Madeira-Mamoré Railroad

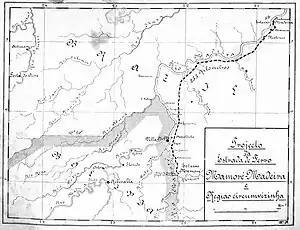
Proposal map of the Madeira-Mamoré Railroad

In 1846, José Augustin Palácios and Rudolf Oscar Kesselring convinced authorities in Bolivia that the best way to secure access to the Atlantic Ocean was through the Amazon. Bolivia had access to the Pacific Ocean, which was later lost to Chile in the War of the Pacific in 1884, but the lucrative trade routes with the United States and Europe were in the Atlantic. In 1851, the government of the United States became interested in access to Bolivian products (notably rubber), and contracted Lieutenant Lardner Gibbon to study the viability of a rail link between the navigable Amazon River and Bolivian production centres. Gibbon's study concluded that a railroad along the Madeira River rapids would allow efficient transport of goods from the Bolivian capital of La Paz to US markets.